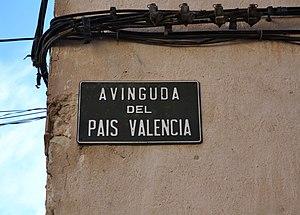
Les dénominations du territoire de la Communauté valencienne sont multiples. Bien que « Comunitat Valenciana » soit la seule ayant un caractère officiel selon l'actuel statut d'autonomie de cette Communauté autonome d'Espagne, ce même texte mentionne dans son préambule deux autres dénominations historiques du territoire, celle de « Royaume de Valence » et celle de « Pays valencien ». Selon le texte, la première fait référence à l'origine historique la plus lointaine de la conception territoriale valencienne, tandis que la seconde renvoie à l'origine du concept moderne d'autogouvernance de ce même territoire.